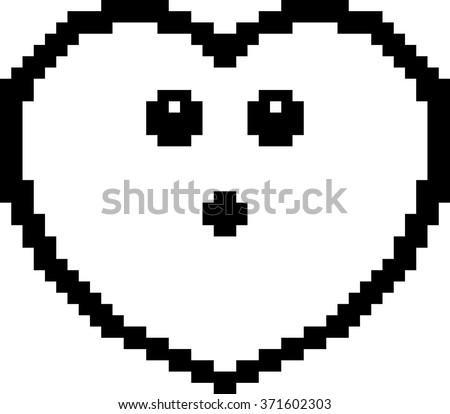
an illustration of a ghost looking surprised in a-bit cartoon style .